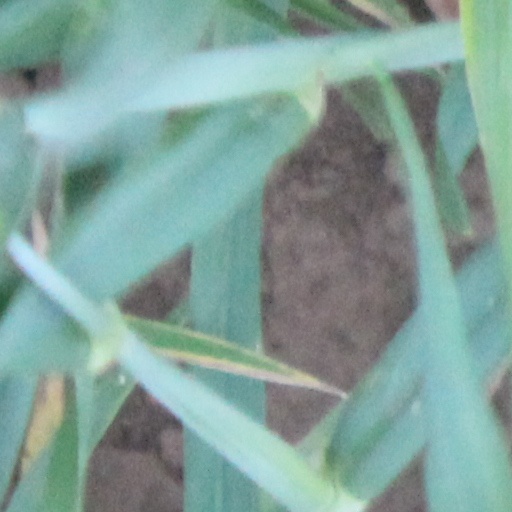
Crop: wheat